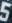
Number: 5